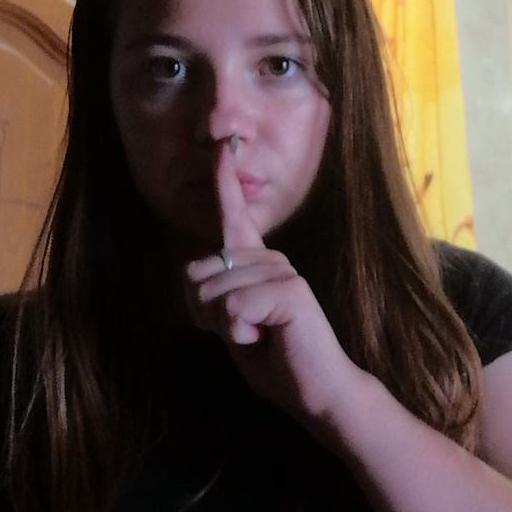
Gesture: mute